Romanesque architecture in Spain

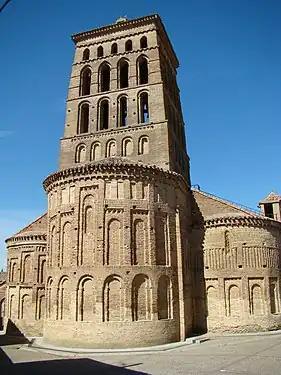
San Lorenzo church in Sahagún, in a Romanesque-Mudéjar style.

Each kingdom, region or geographic region of the peninsula, and events (such as the Camino de Santiago), marked a distinctive style influenced by the geographical environment itself, by tradition, or simply by the gangs of hired masons and builders who moved from one place to another. As a result, in Romanesque architecture in Spain there are variations such as Catalan Romanesque, Aragonese Romanesque, Palencia Romanesque, Castilian and Leónese Romanesque, among others.